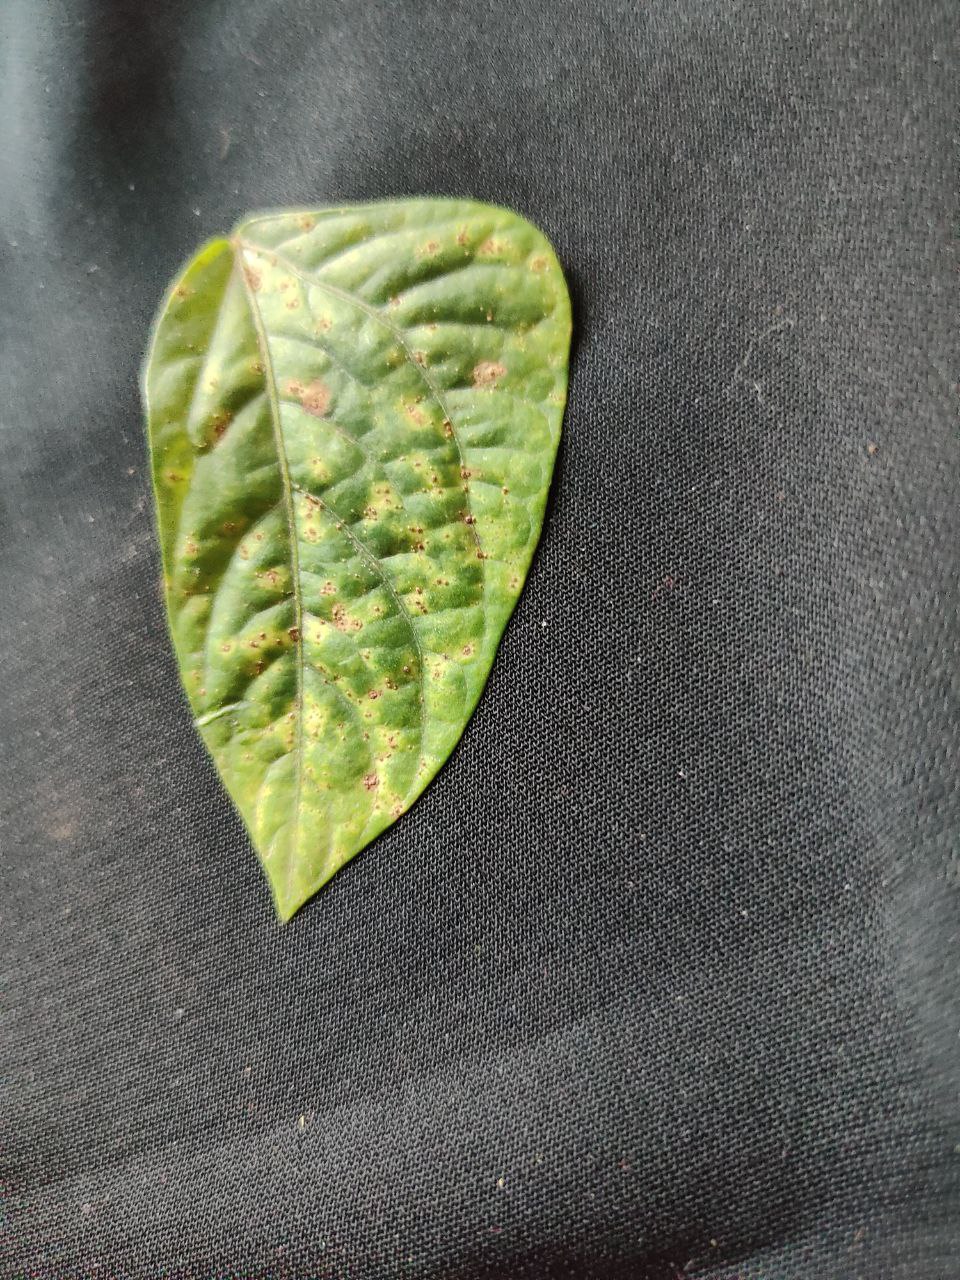
Crop: cowpea
Leaf condition: Septoria leaf spot